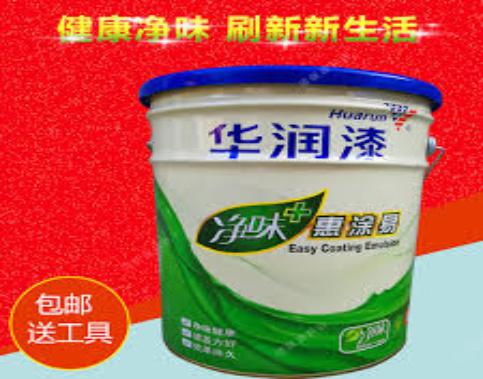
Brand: huarun
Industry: Others